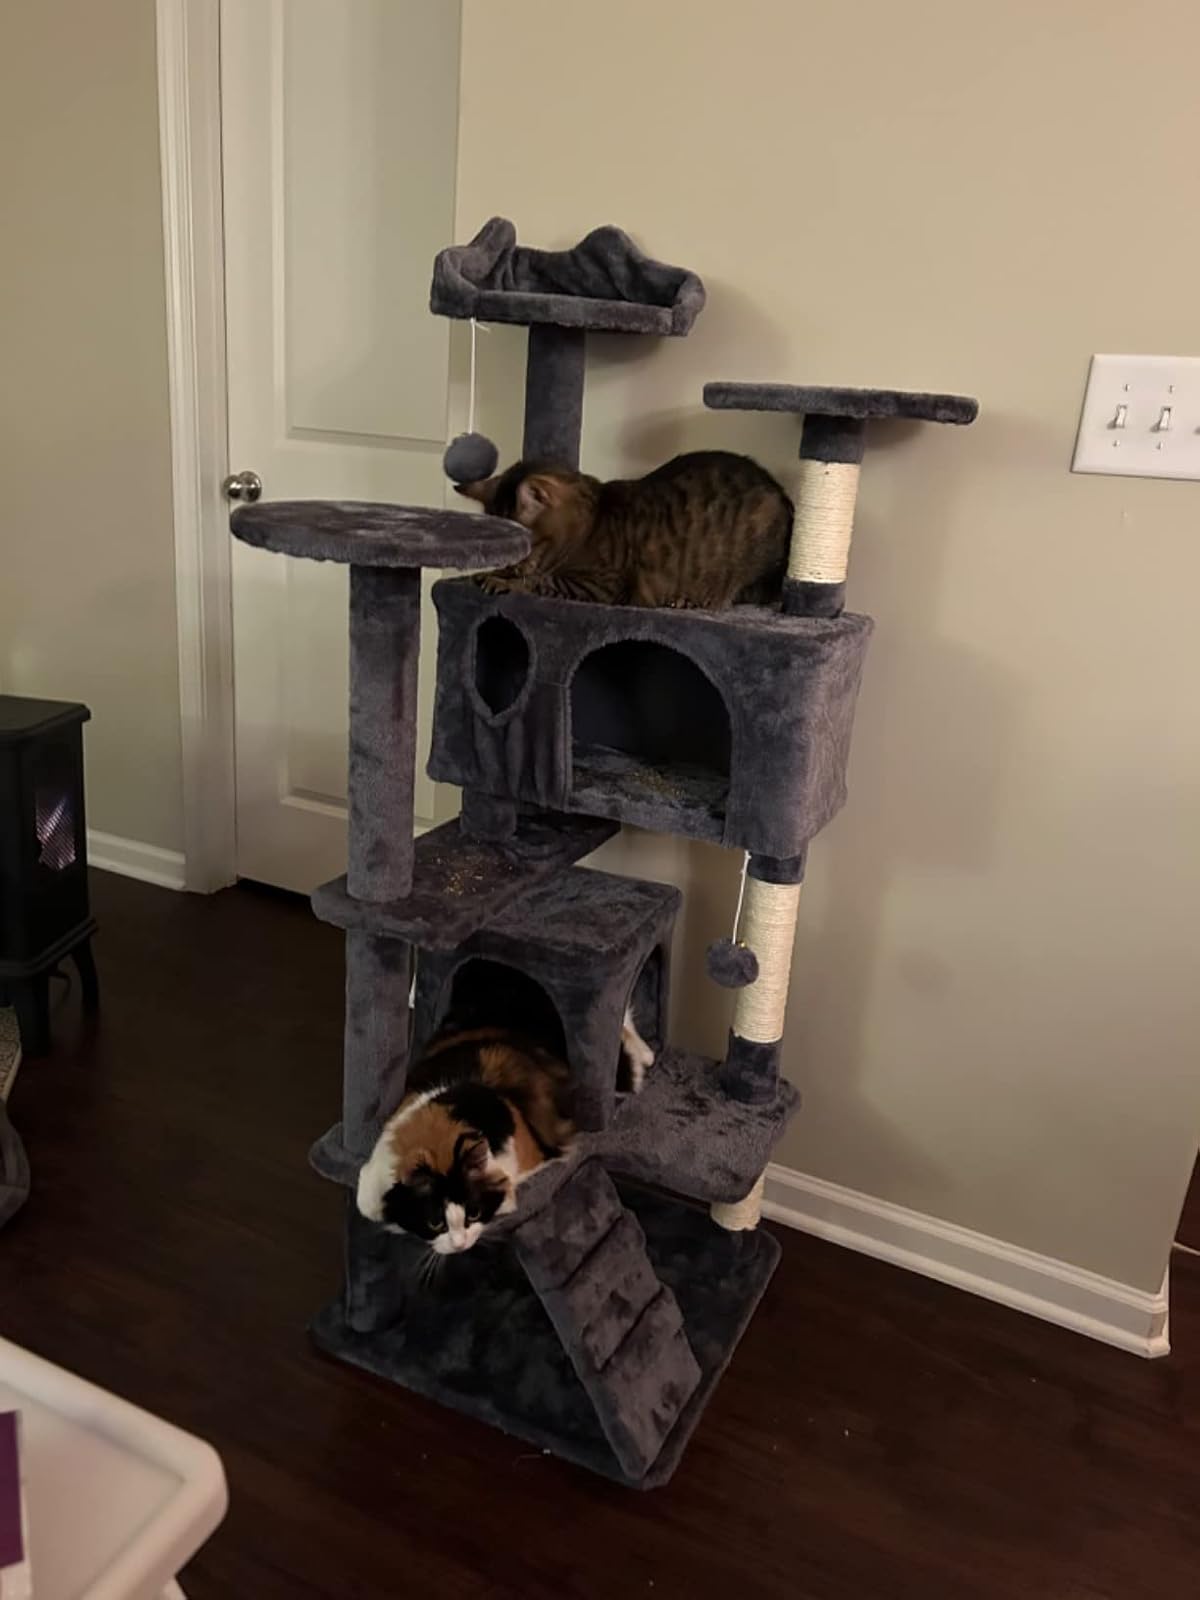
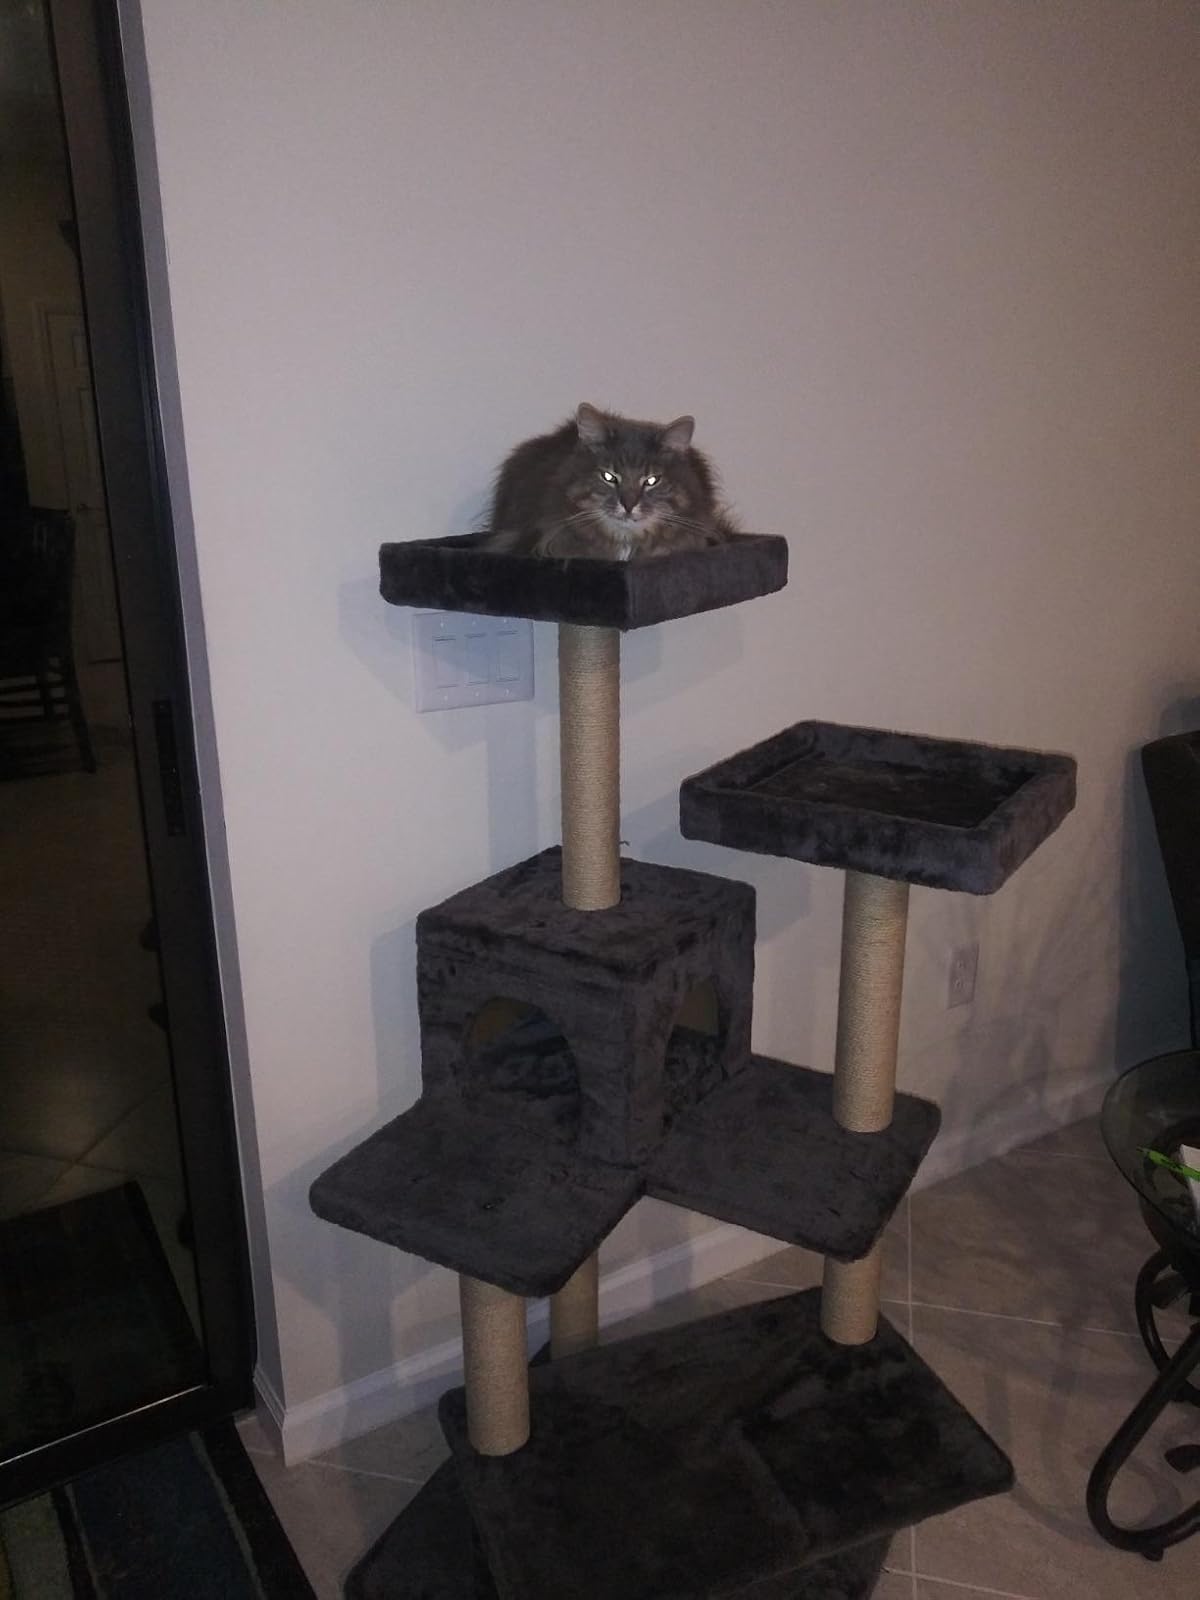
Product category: items_cat tree
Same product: no